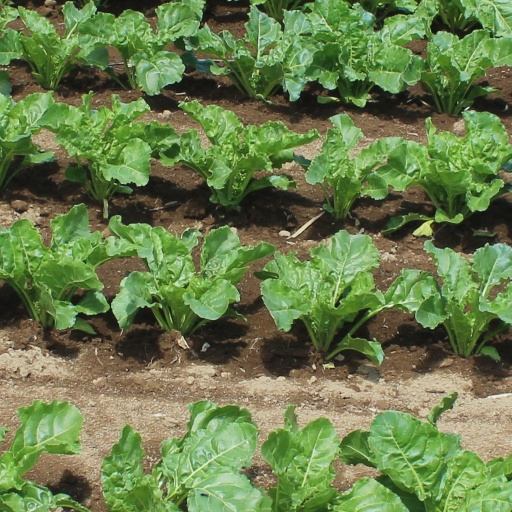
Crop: sugar beet